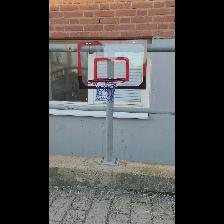
Label: NonHuman